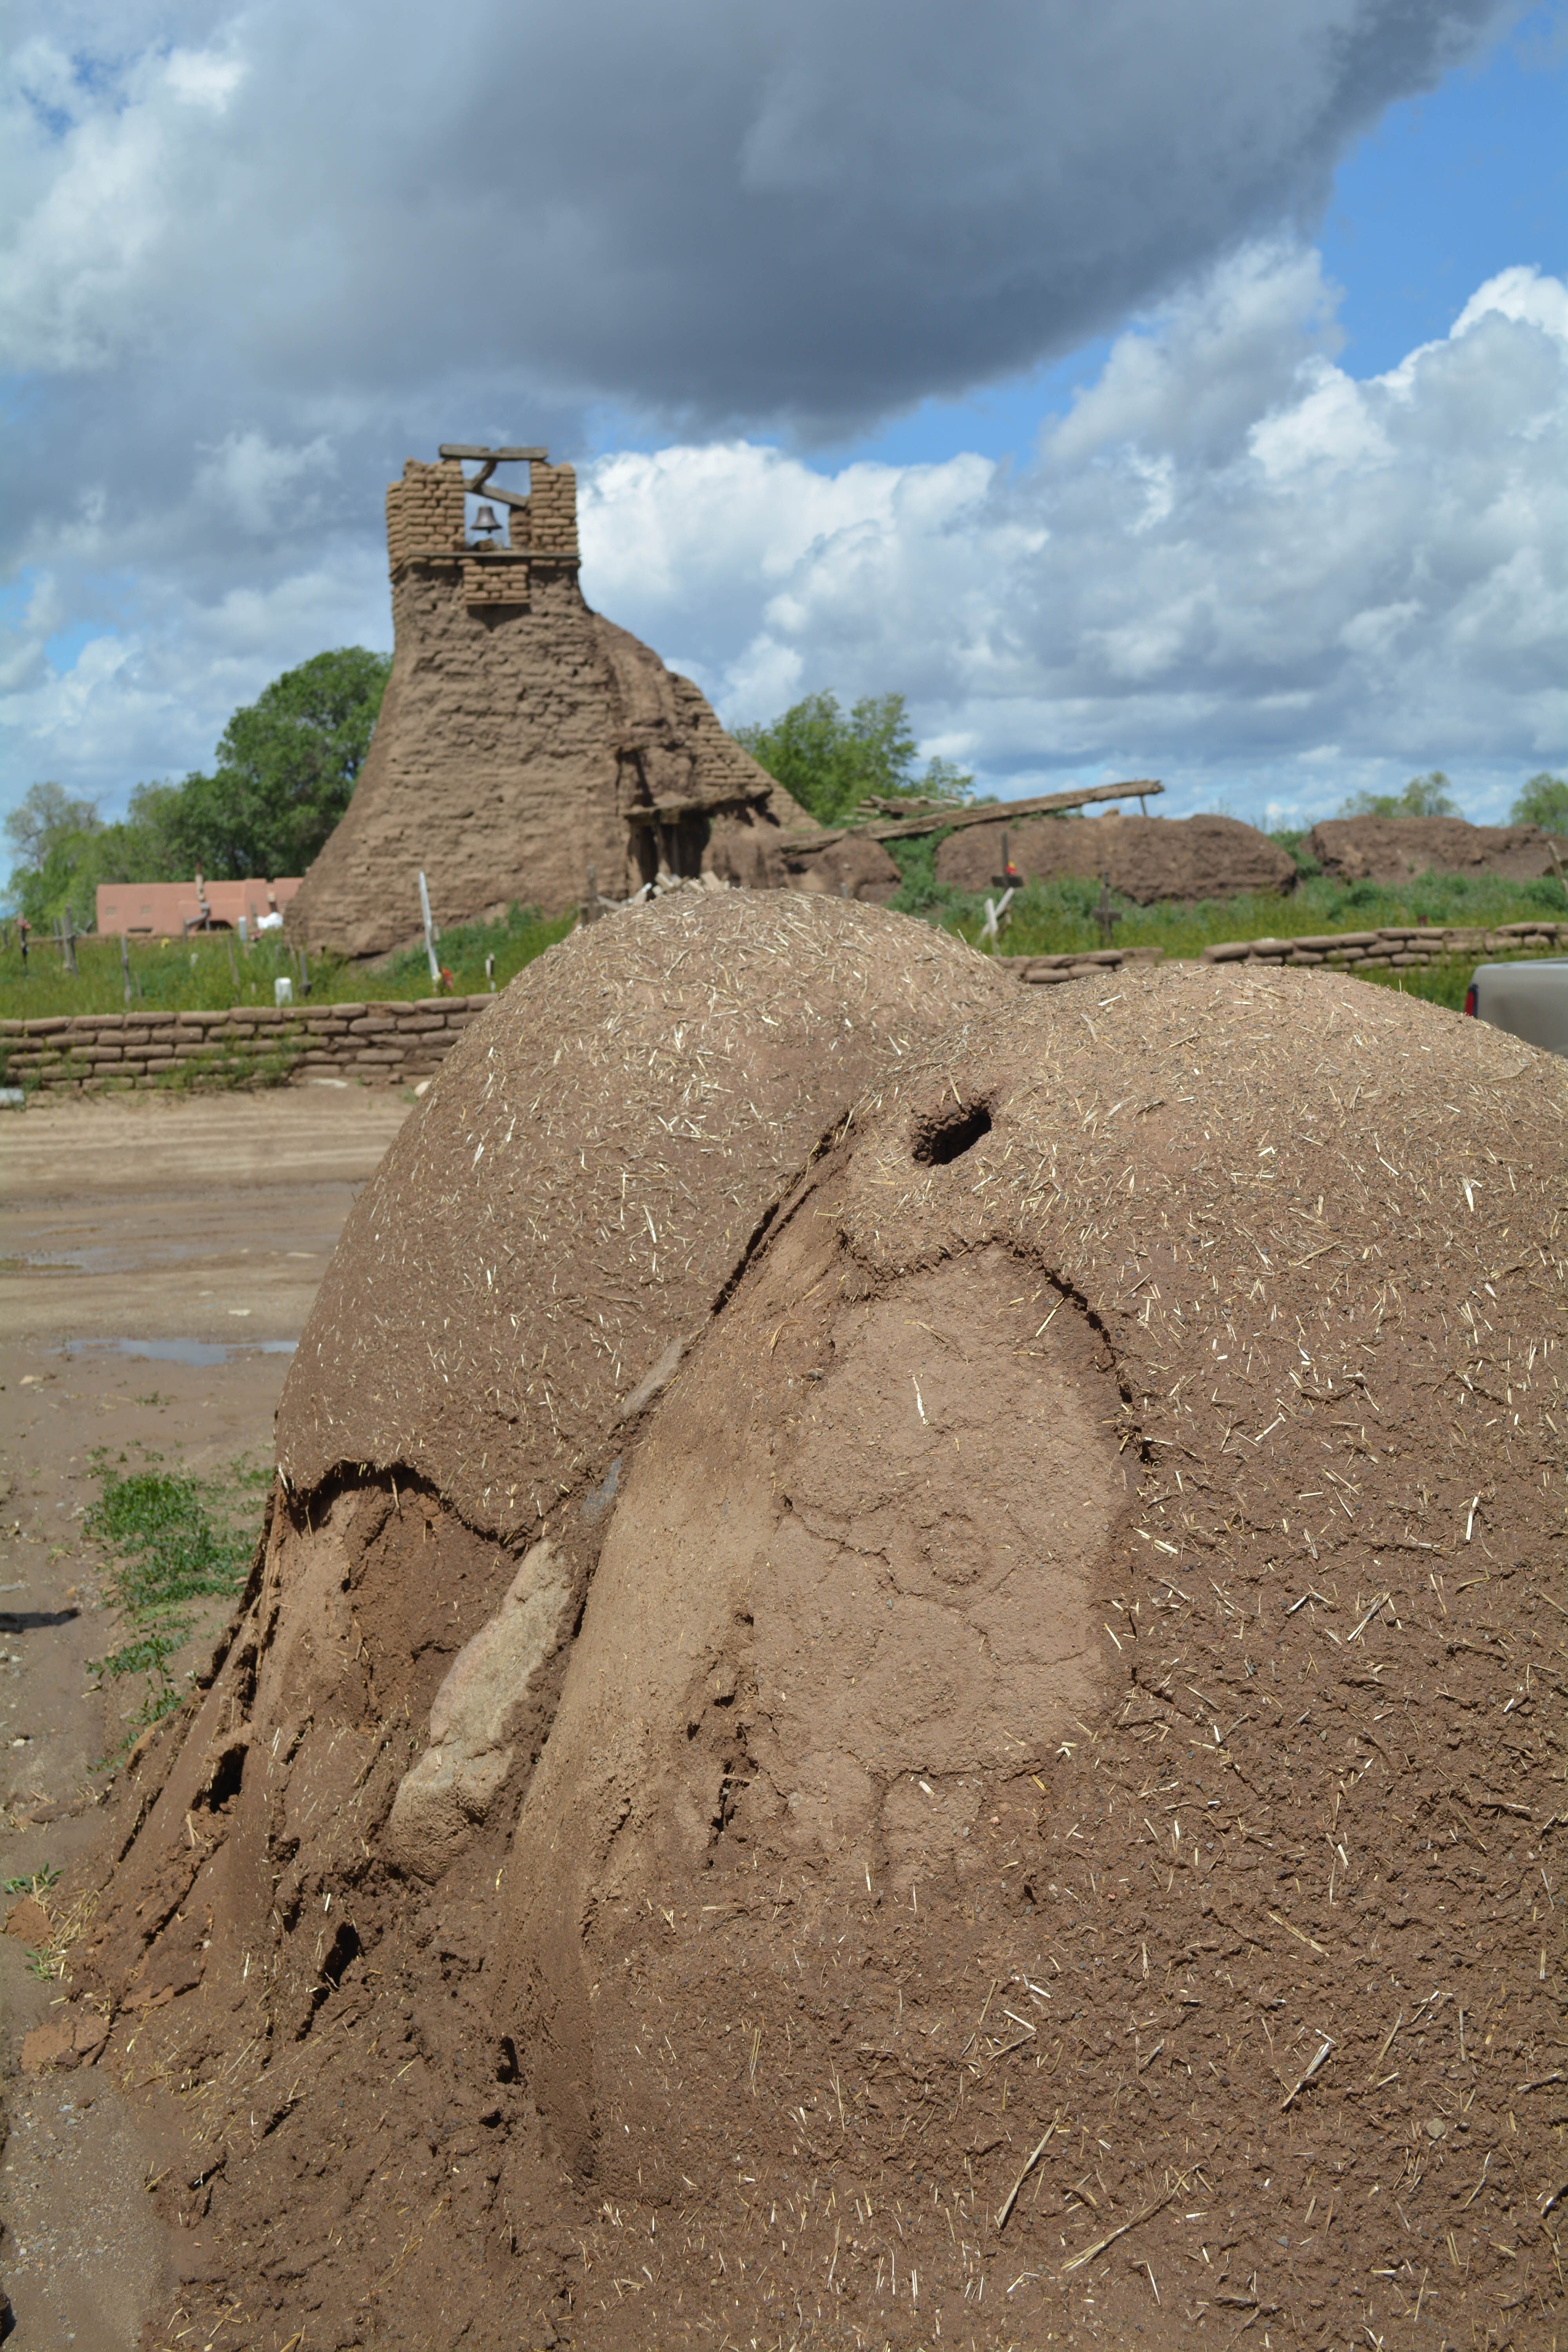
sand, rock, wall, soil, terrain, material, geology, temple, ruins, badlands, santafe, truchas, northernnewmexico, pueblosantafe, rural area, archaeological site, ancient history